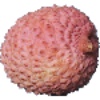
Label: lychee